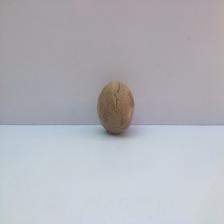
Size: Spoiled